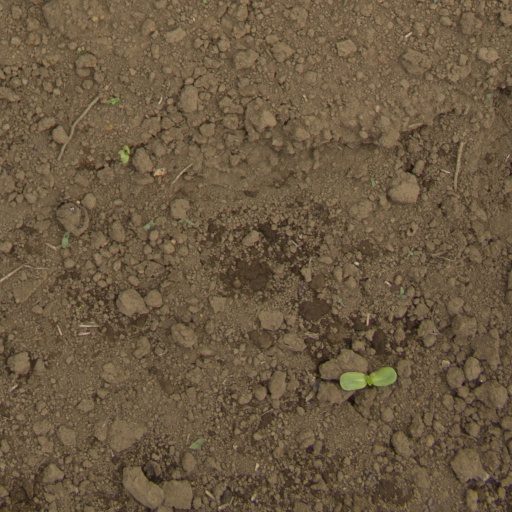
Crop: Jerusalem artichoke